Predation

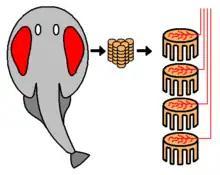
An electric ray (Torpediniformes) showing location of electric organ and electrocytes stacked within it

Predators of different species sometimes cooperate to catch prey. In coral reefs, when fish such as the grouper and coral trout spot prey that is inaccessible to them, they signal to giant moray eels, Napoleon wrasses or octopuses. These predators are able to access small crevices and flush out the prey. Killer whales have been known to help whalers hunt baleen whales.